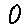
Label: 0